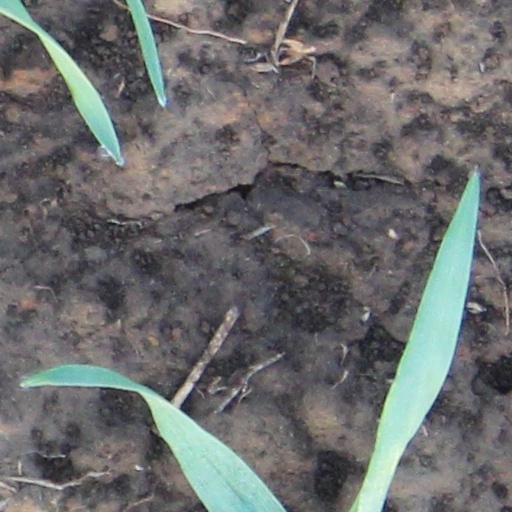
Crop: wheat